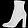
Label: Ankle boot